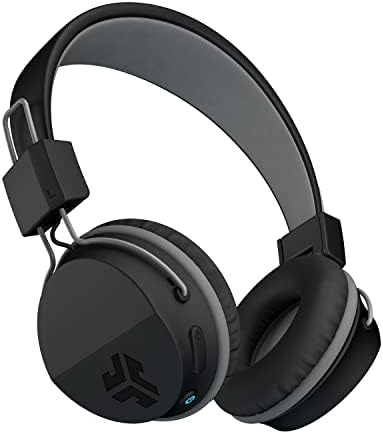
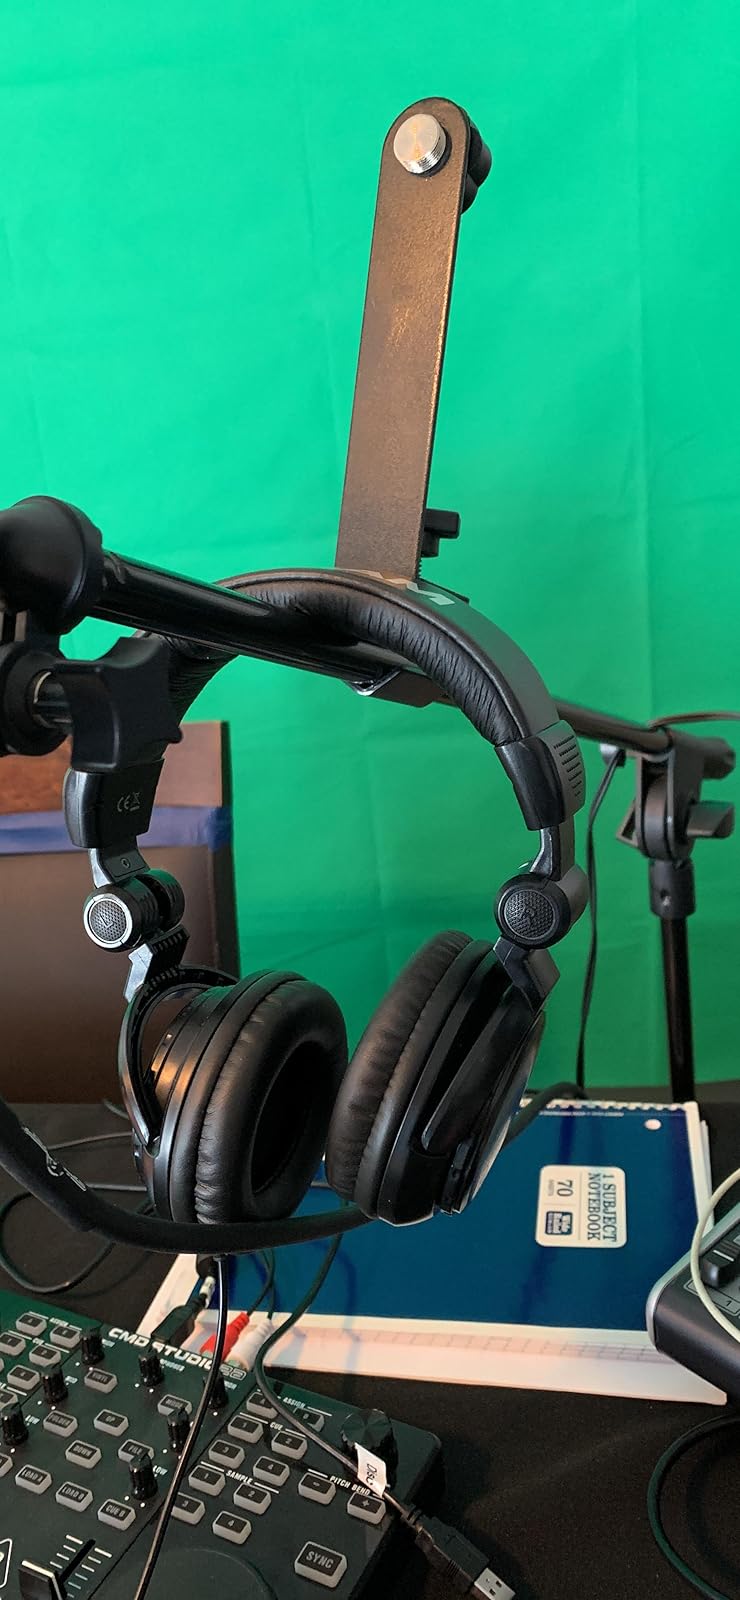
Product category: headphones
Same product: no